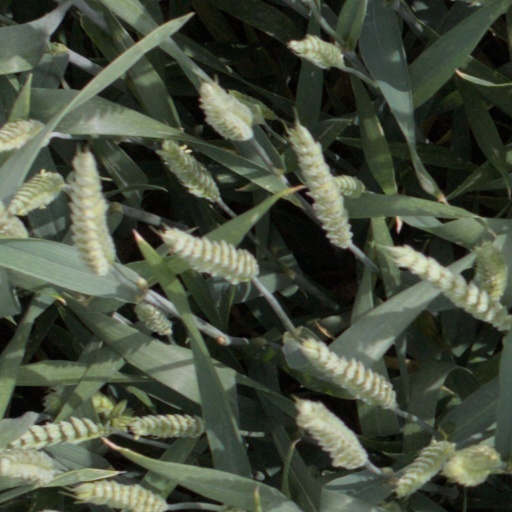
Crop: wheat